Battle of Norfolk

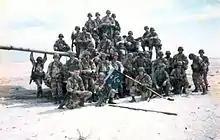
Soldiers of 2nd Platoon, Company C, 1st Battalion, 41st Infantry Regiment, Task Force 1-41 Infantry pose with a captured Iraqi tank during the 1st Gulf War, February 1991.

The U.S. Army's VII Corps was a formidable fighting force. In its inventory were 1,487 tanks, 1,384 infantry fighting vehicles (IFV), 568 artillery pieces, 132 multiple-launch rocket systems (MLRS), 8 missile launchers, and 242 attack helicopters. It had a total troop strength of 146,321 troops. The primary forces involved in the battle were the American 1st Infantry Division, the 3rd Brigade of the 2nd Armored Division (Fwd) ('Hell on Wheels') and the Iraqi 18th Mechanized and 9th Armoured Brigades of the Republican Guard Tawakalna Mechanized Infantry Division along with elements from eleven other Iraqi divisions including the Iraqi 26th, 48th, 31st, and 25th Infantry Divisions. The American 1st Infantry Division was quite formidable consisting of 334 M1A1 tanks and 224 M2A2 Bradley fighting vehicles. Task Force 1-41 Infantry of the U.S. 2nd Armored Division (Fwd) would spearhead the U.S. 1st Infantry Division and the rest of VII Corps throughout the war. The U.S. 1st Cavalry Division was also a participant.